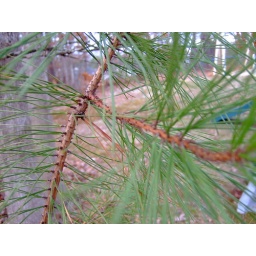
A pine tree in my backyard.